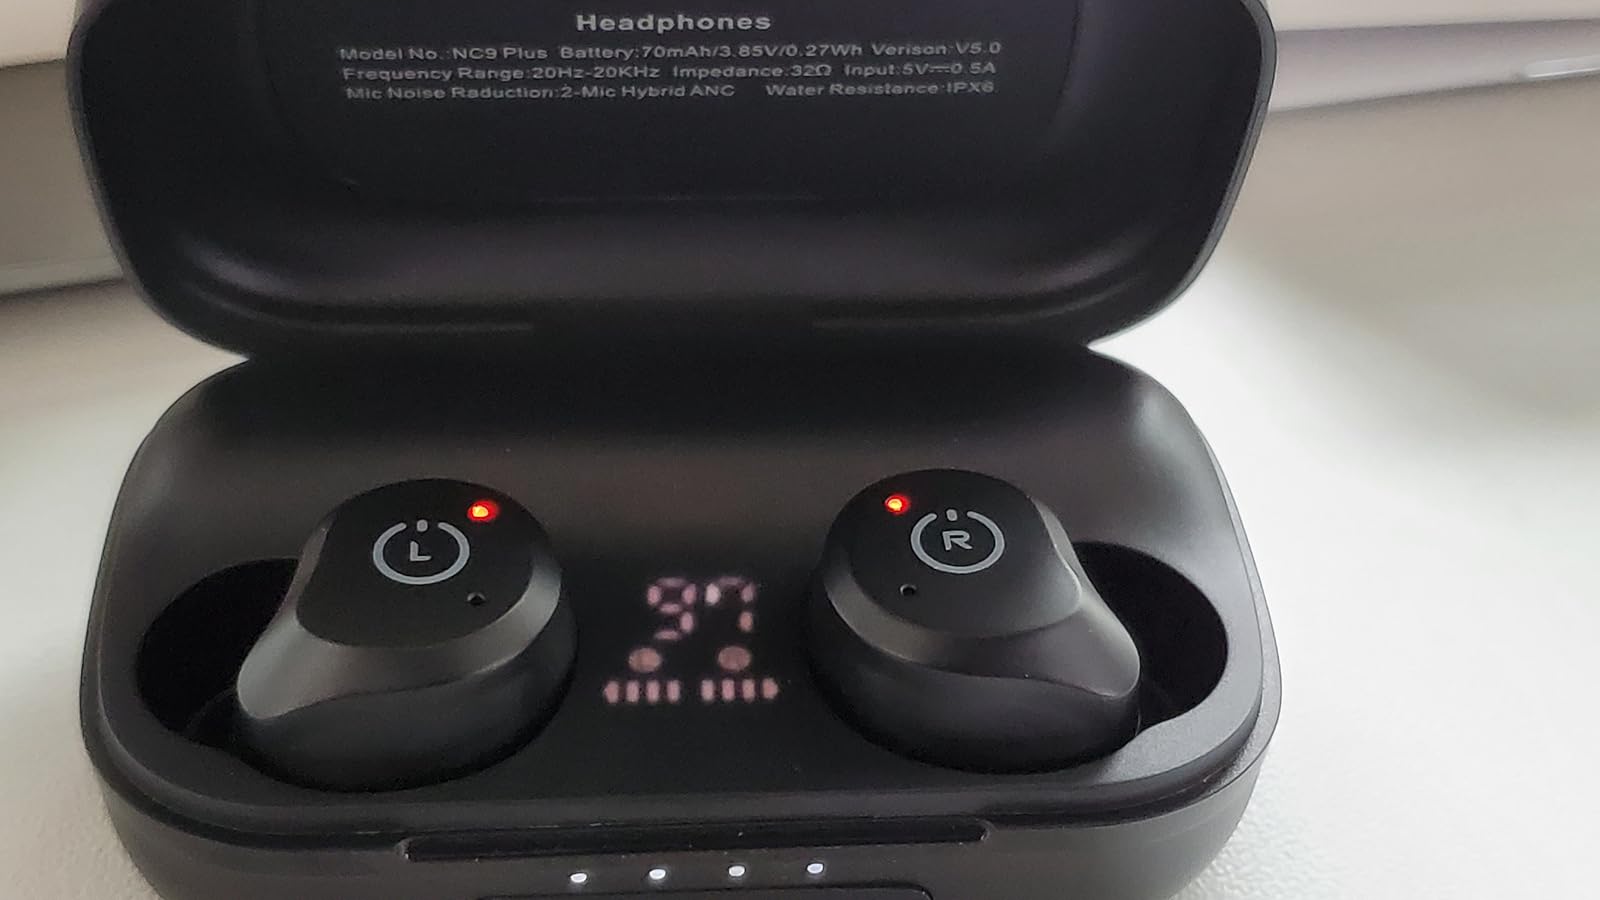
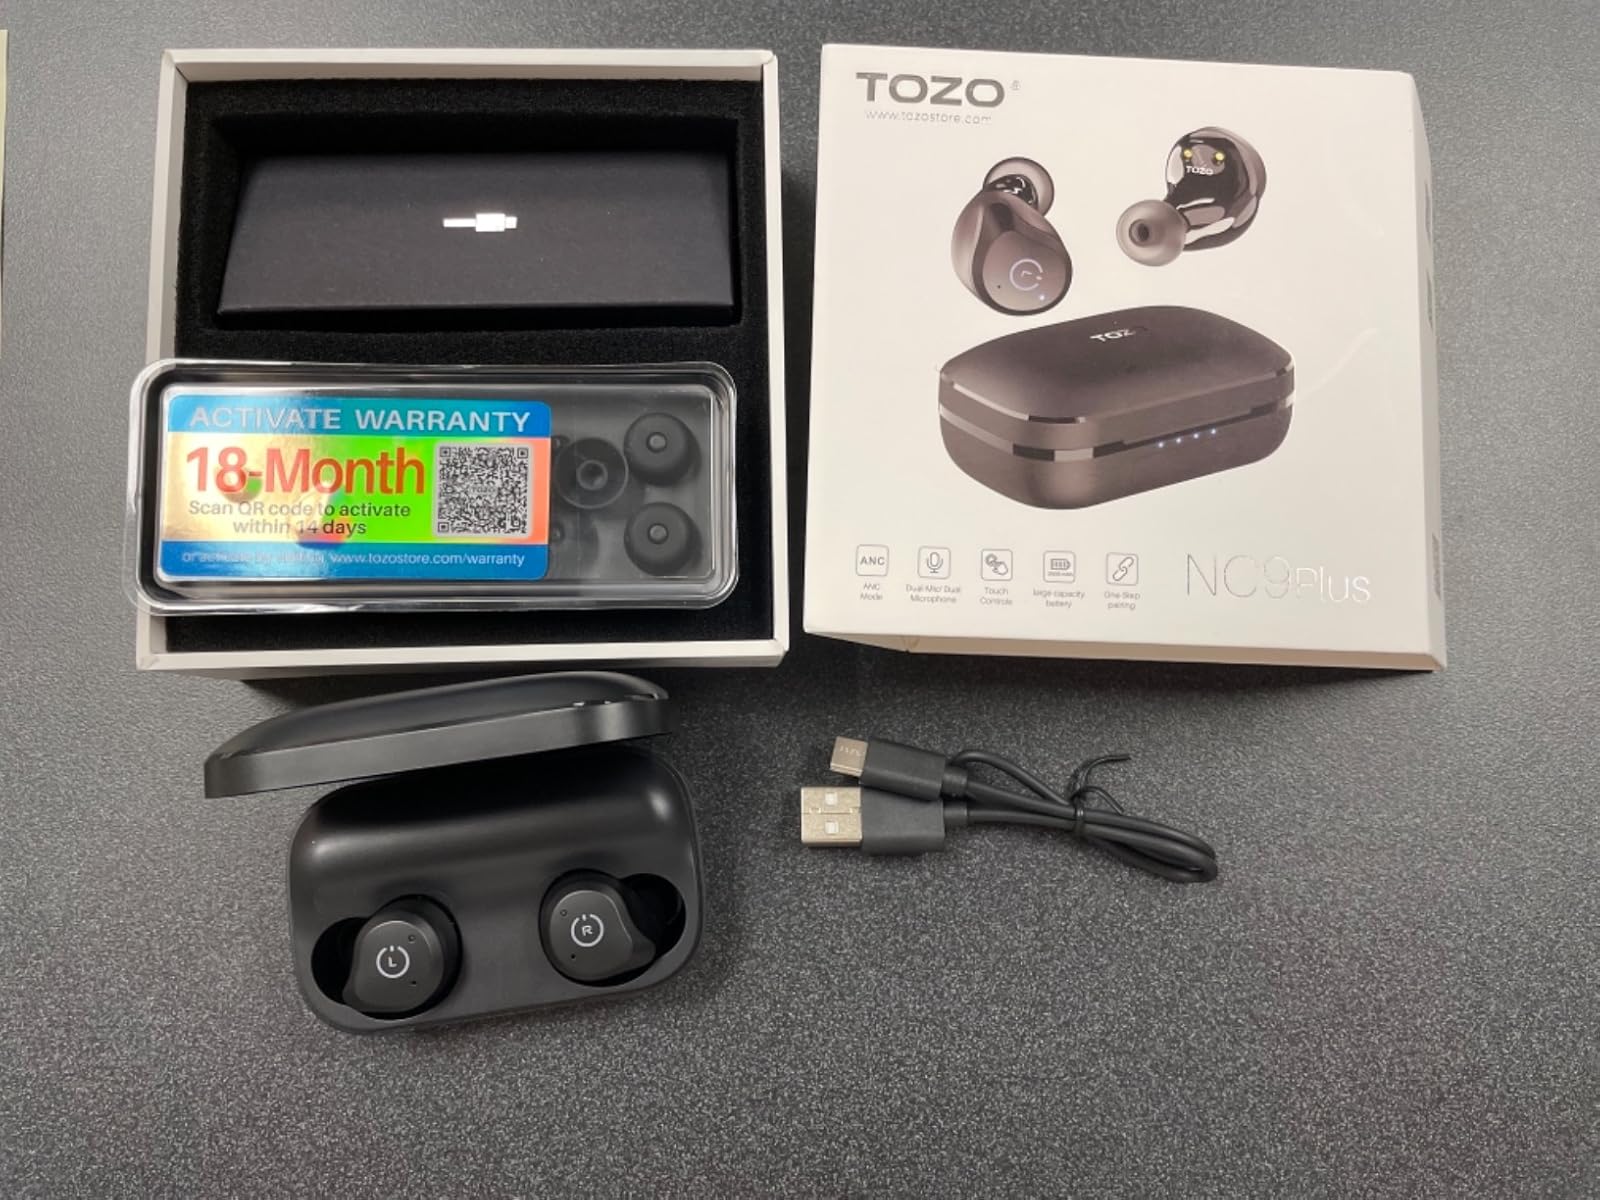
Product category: earbuds
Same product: yes